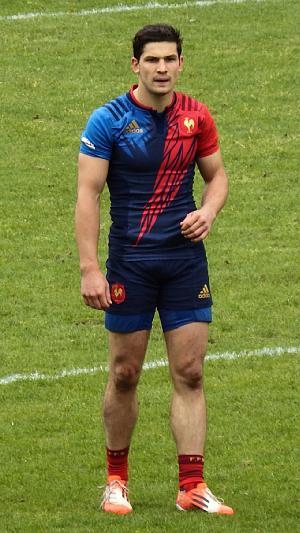
Steeve Barry, né le 18 avril 1991 à Ruffec, est un joueur français de rugby à sept et à XV qui évolue aux postes de centre et d'ailier. Il commence le rugby à XV professionnel en Pro D2 avec le Stade rochelais en 2011. Depuis, il joue avec l'équipe de France de rugby à sept, avec laquelle il dispute les World Series, la coupe du monde, les Seven's Grand Prix Series et les Jeux olympiques.